Sanyuan Palace

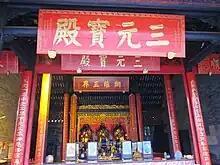
Sanyuan Palace.

Sanyuan Palace is a Taoist temple dedicated to Three Great Emperor-Officials and is located in Yuexiu District of Guangzhou, Guangdong, People's Republic of China.